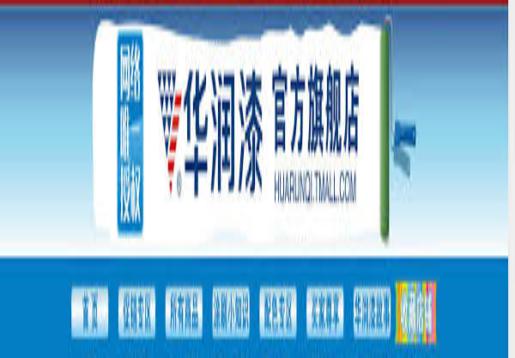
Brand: huarun
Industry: Others